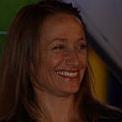
Age: 40